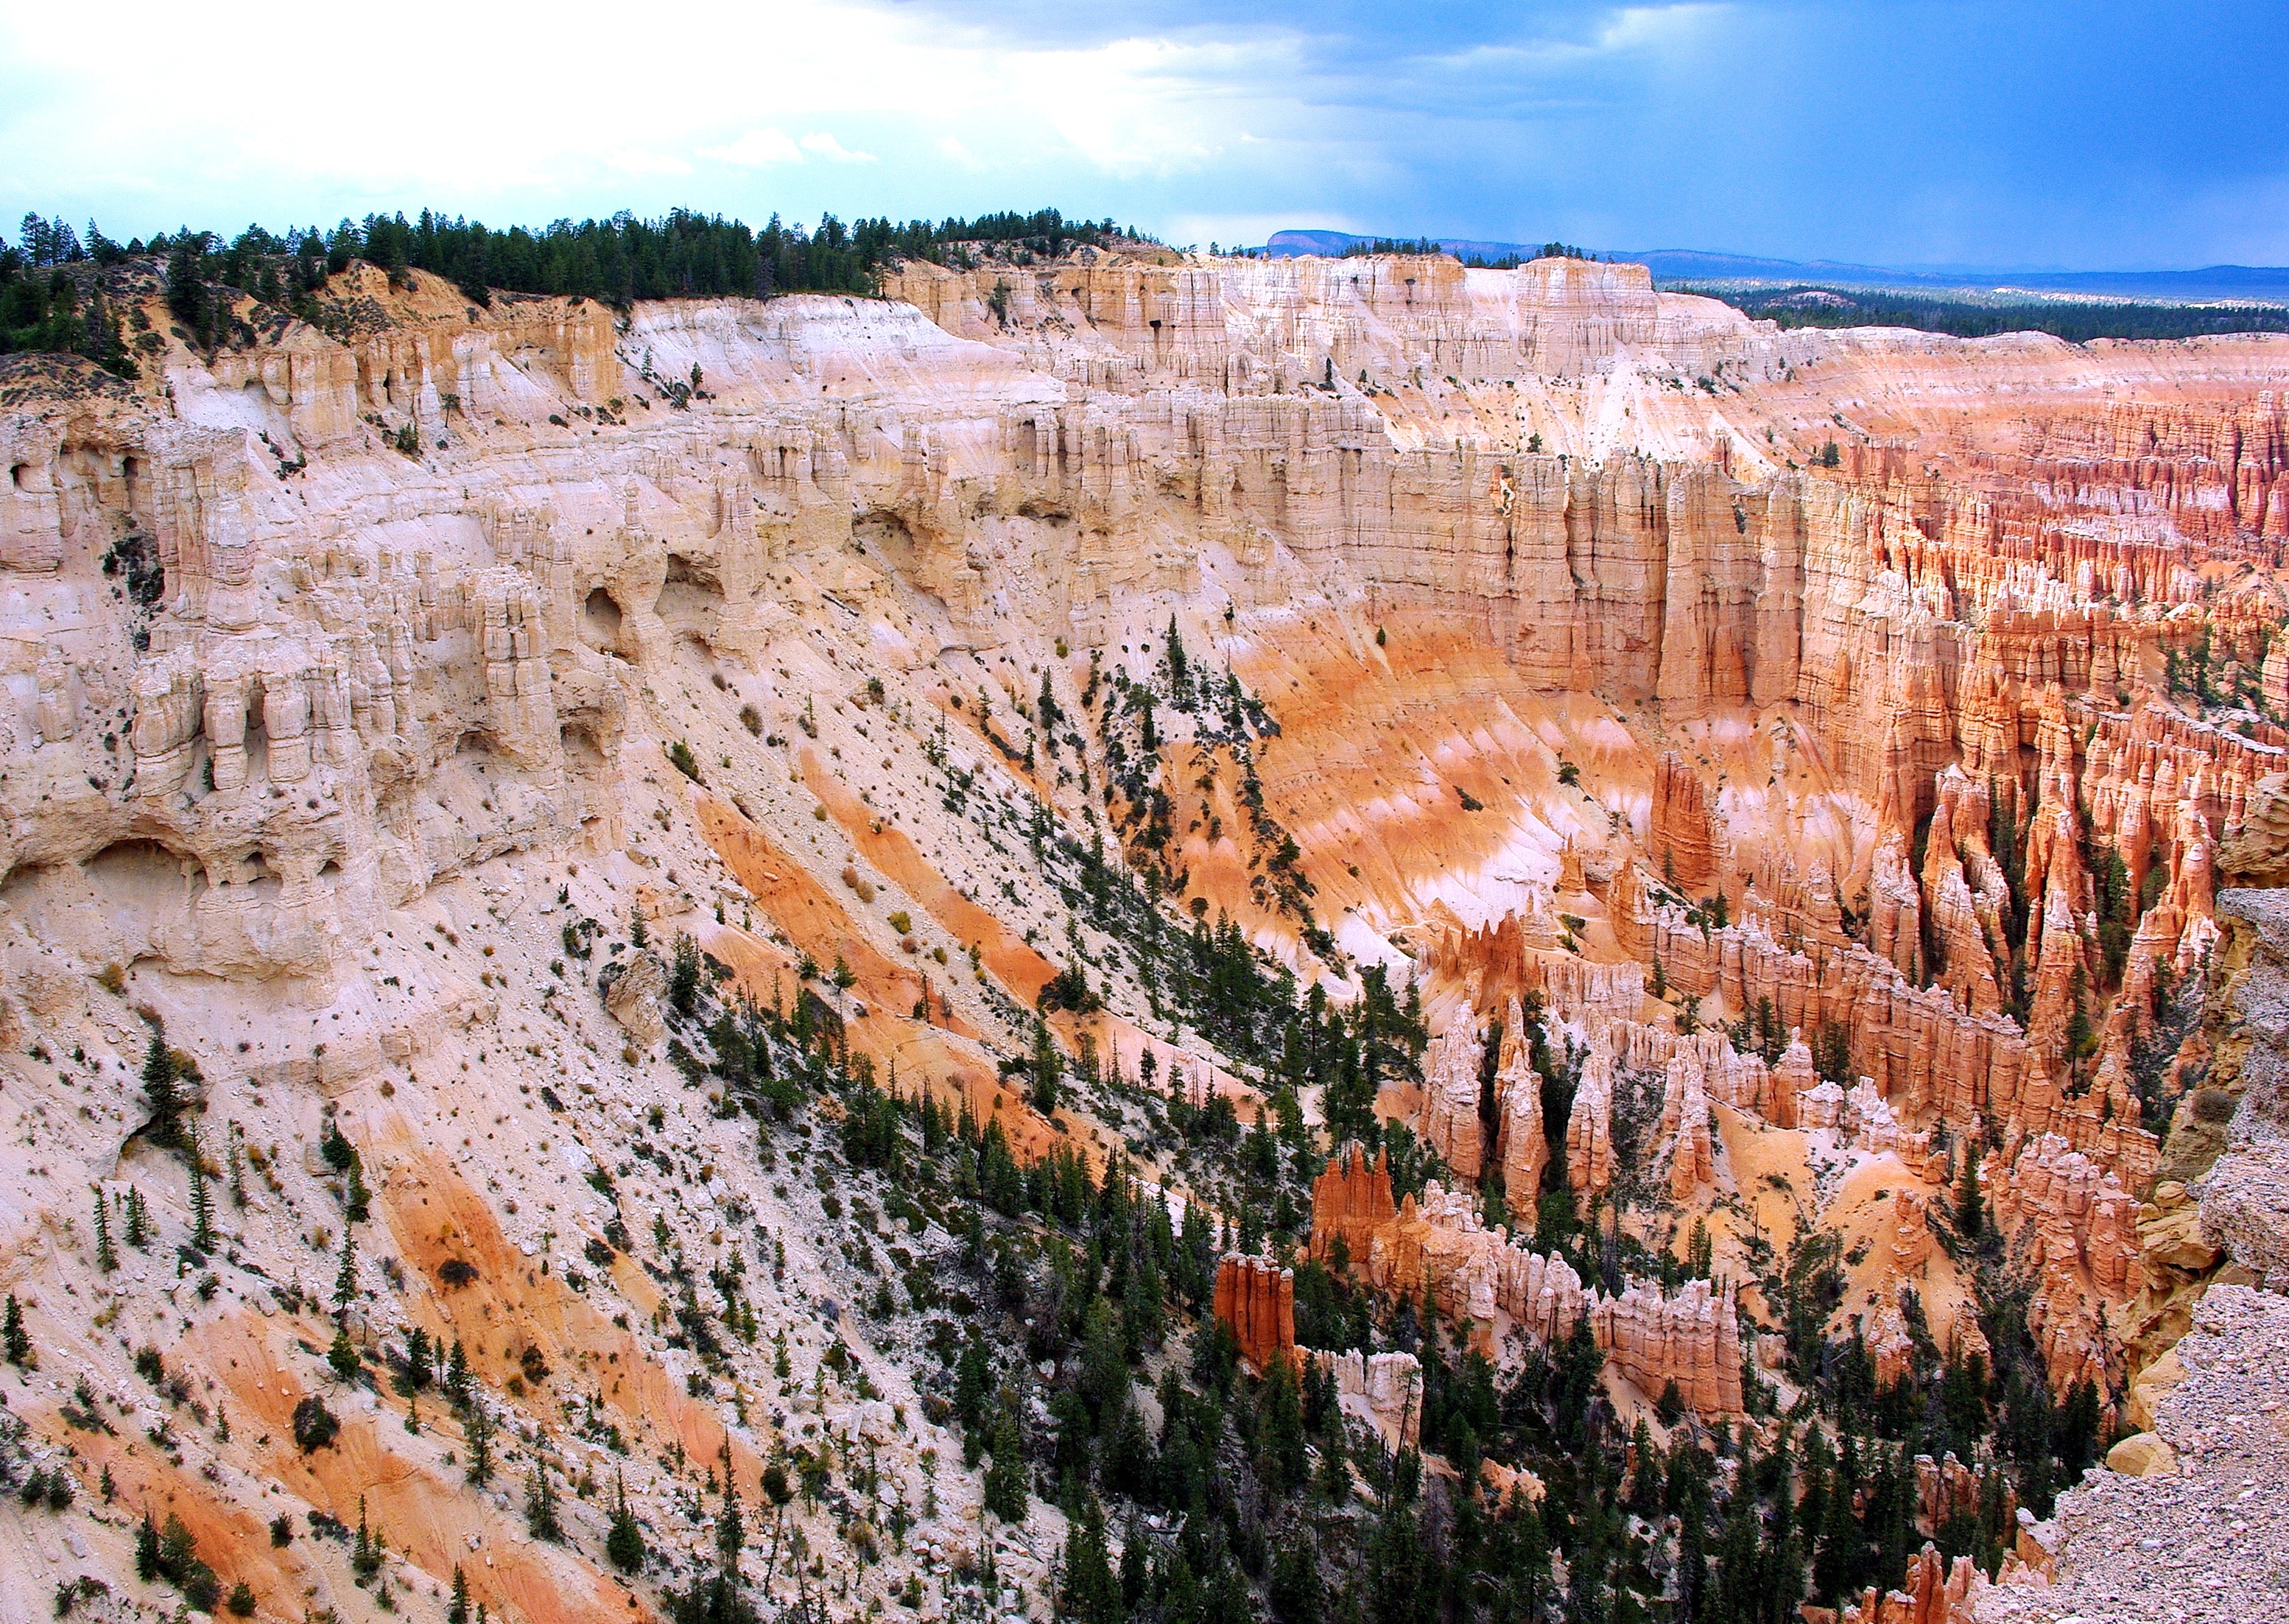
landscape, wilderness, panorama, formation, cliff, usa, america, canyon, terrain, national park, united states, geology, badlands, plateau, bryce canyon, wadi, landform, tourist site, immensity, geographical feature, geological phenomenon